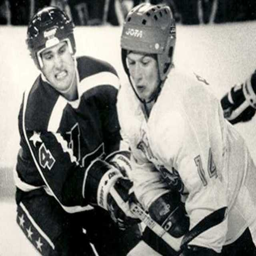
author , who works , was on the team .